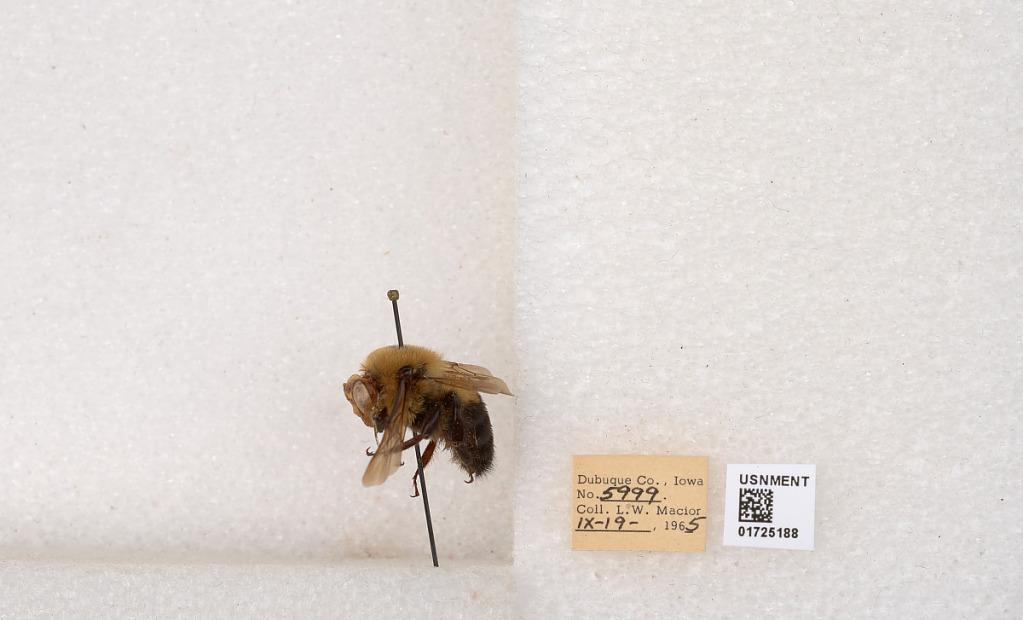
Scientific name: Bombus impatiens Cresson
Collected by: L. Macior
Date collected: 1965-9-19
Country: United States
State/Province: Iowa
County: Dubuque
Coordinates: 42.4688, -90.8825